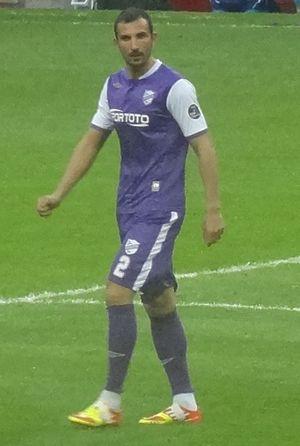
Yalçın Ayhan est un joueur de football turc né le 1ᵉʳ mai 1982 à Istanbul. Il évolue au poste de défenseur au Fatih Karagümrük SK.